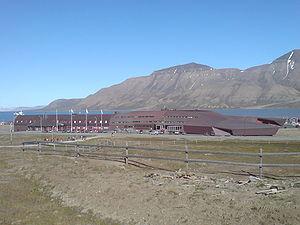
L'université du Svalbard, est une université norvégienne implantée en 1993 à Longyearbyen, principale ville de l'archipel du Svalbard.